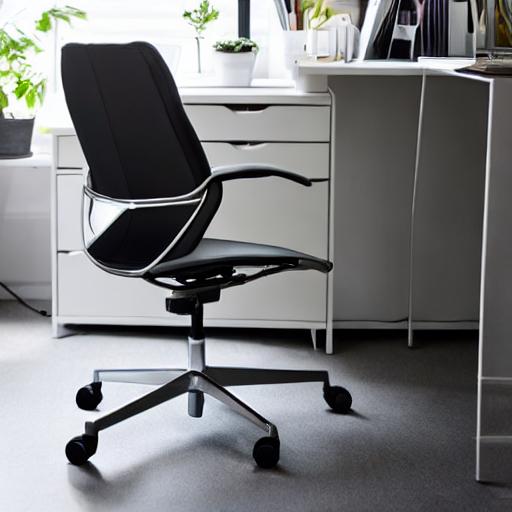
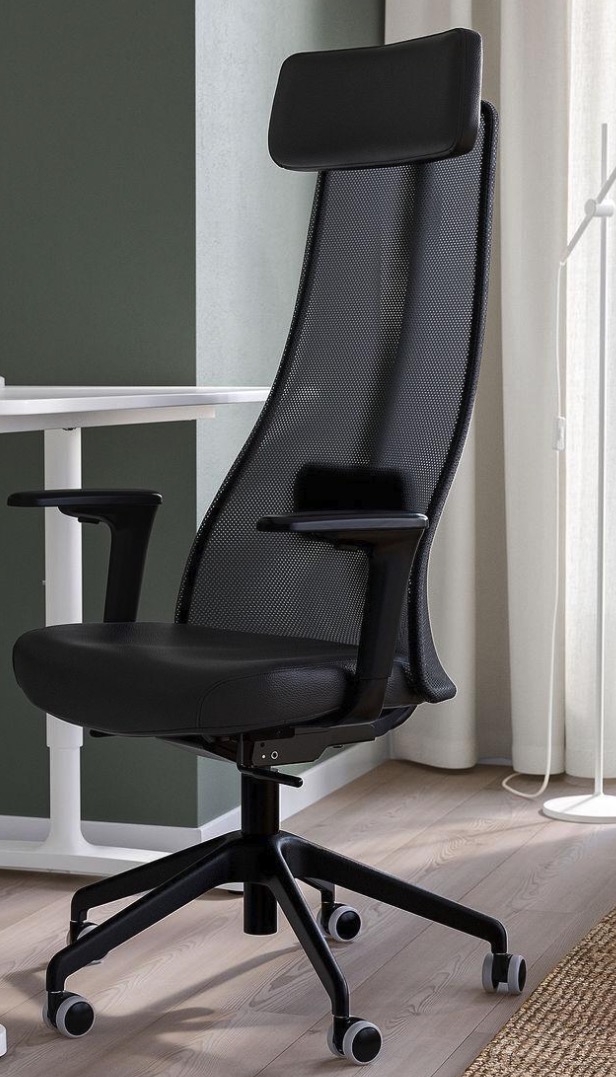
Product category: items_chair
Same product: no